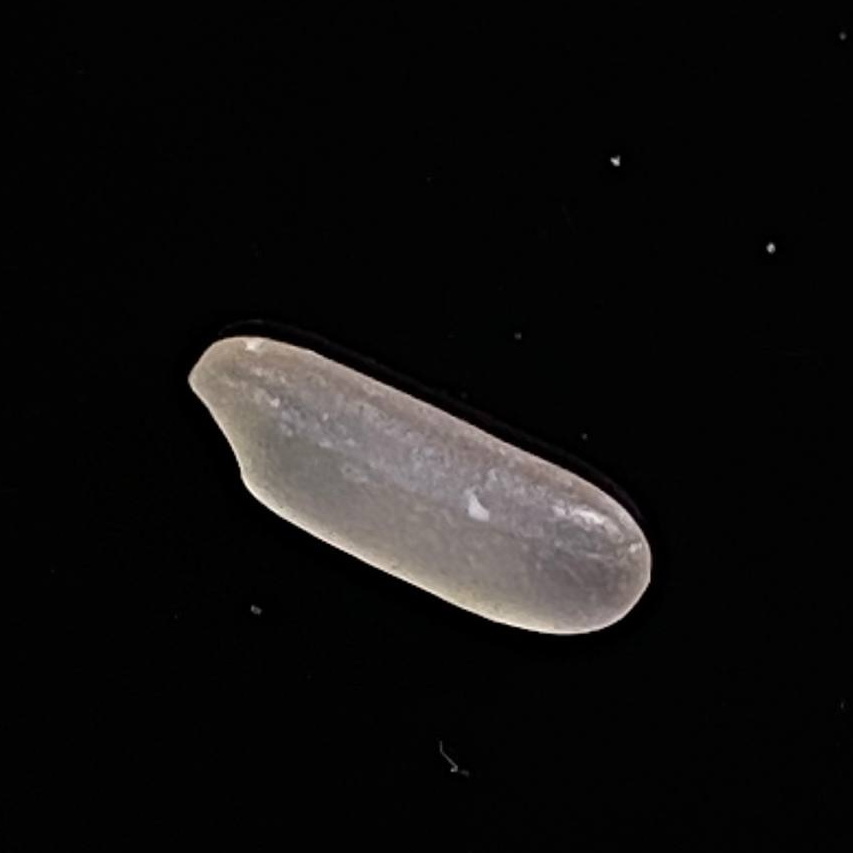
Rice variety: BR29